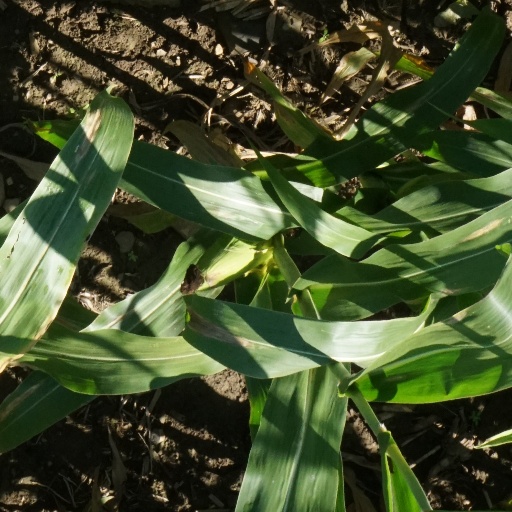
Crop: maize; corn